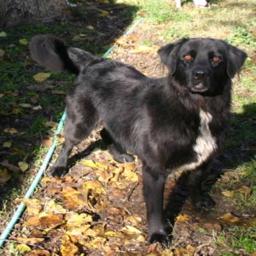
Animal: dogs